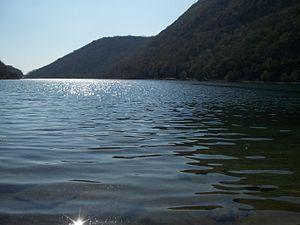
Le Triangolo Lariano est une zone géographique située en Lombardie dans la province de Côme. Il comprend la partie terrestre située entre les deux bras du lac de Côme et est occupé par des chaînes de montagnes préalpines, qui culminent au Monte San Primo. Il est représenté par une institution territoriale intermédiaire appelée Comunità montana del Triangolo Lariano, dont le siège se situe à Canzo.